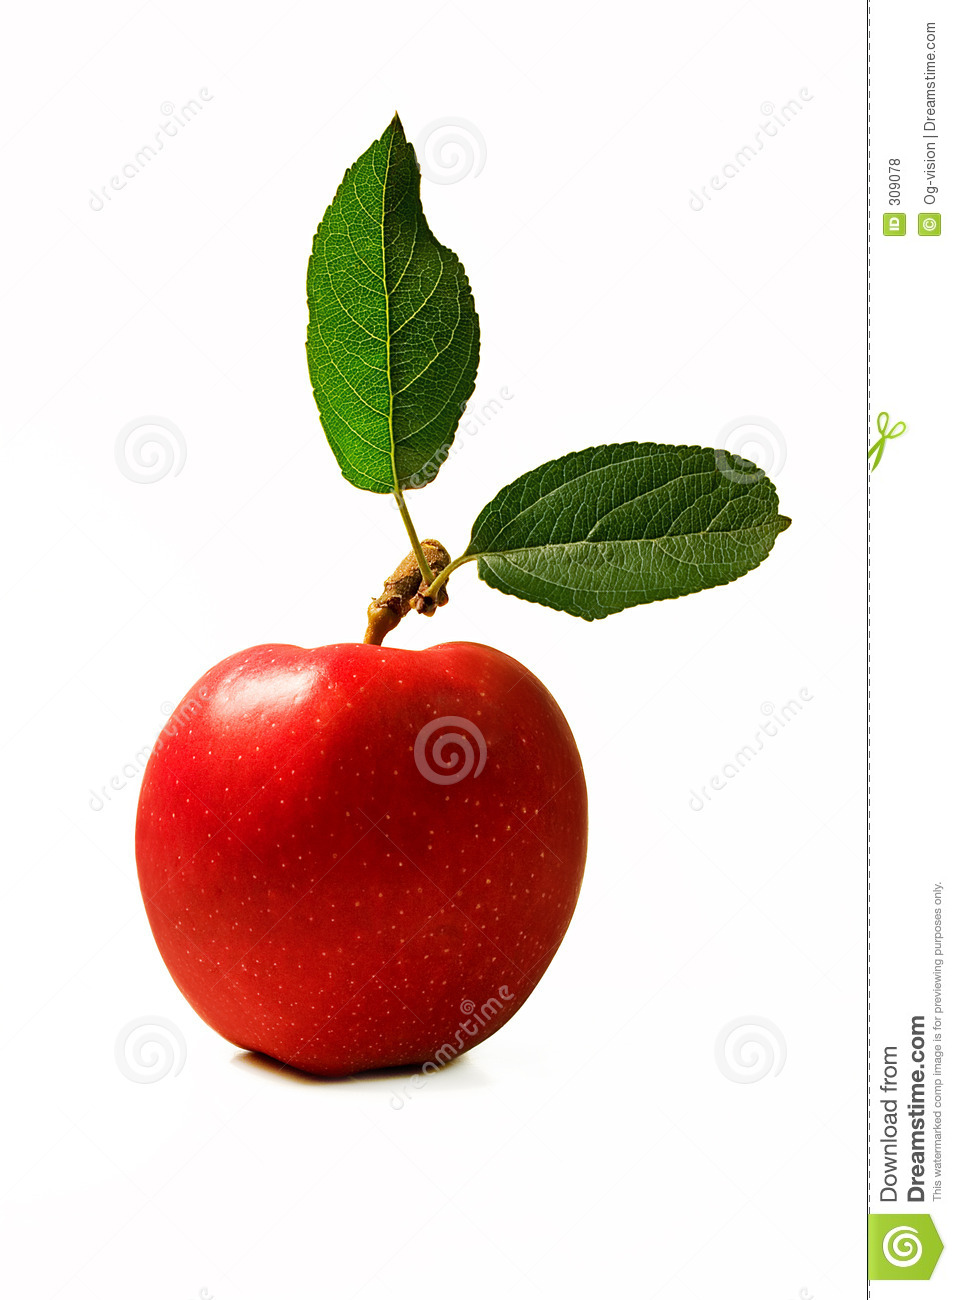
Labels: Apple leaf, Apple leaf